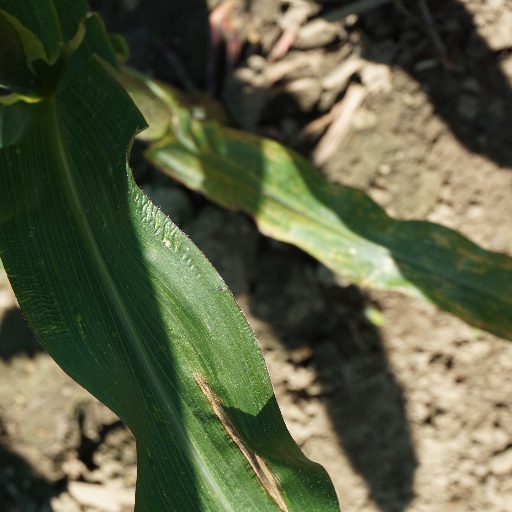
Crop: maize; corn